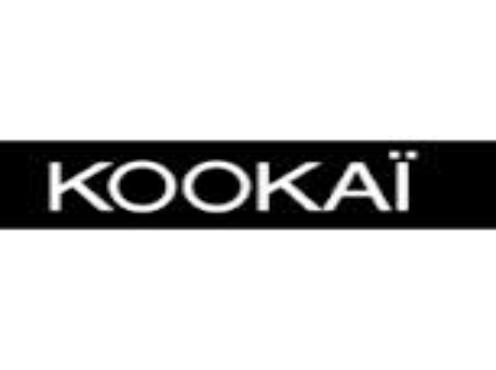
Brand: Kookai
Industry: Clothes